Redskin (film)

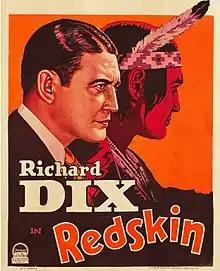
theatrical release poster

Redskin is a 1929 American sound film with a synchronized musical score and sound effects, filmed partially in Technicolor. Its final six minutes were shown in Magnascope, an enlarged-screen projection novelty. The film, directed by Victor Schertzinger, stars Richard Dix and was produced and released by Paramount Famous Lasky Corp. Though not well remembered among the general public, the film is regarded highly by film historians for presenting sympathetic portrayals of Native Americans in the silent film era.